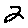
Label: 2